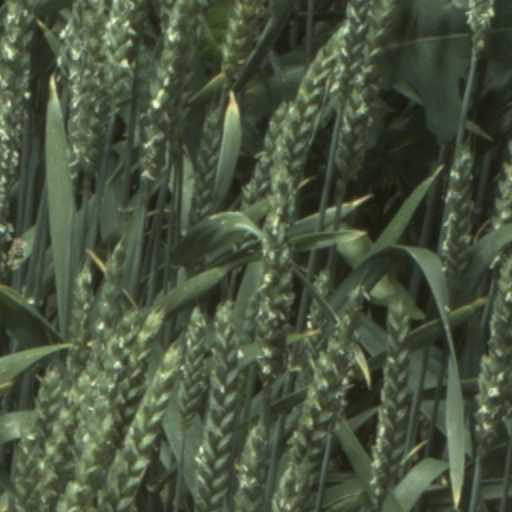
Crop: wheat